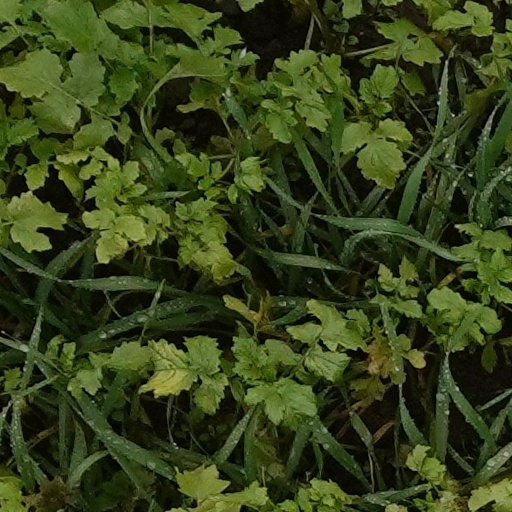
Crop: wheat